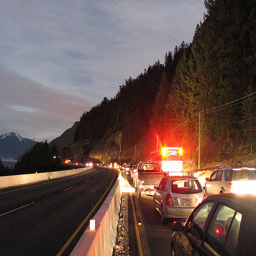
A lot of traffic driving along side of a lush green hillside.
a number of cars stuck in slow traffic
Vehicles traveling down the road beside many trees and power poles.
The lights of a city bus shine brightly in the traffic.
one side of the highway all filled with a lot of traffic